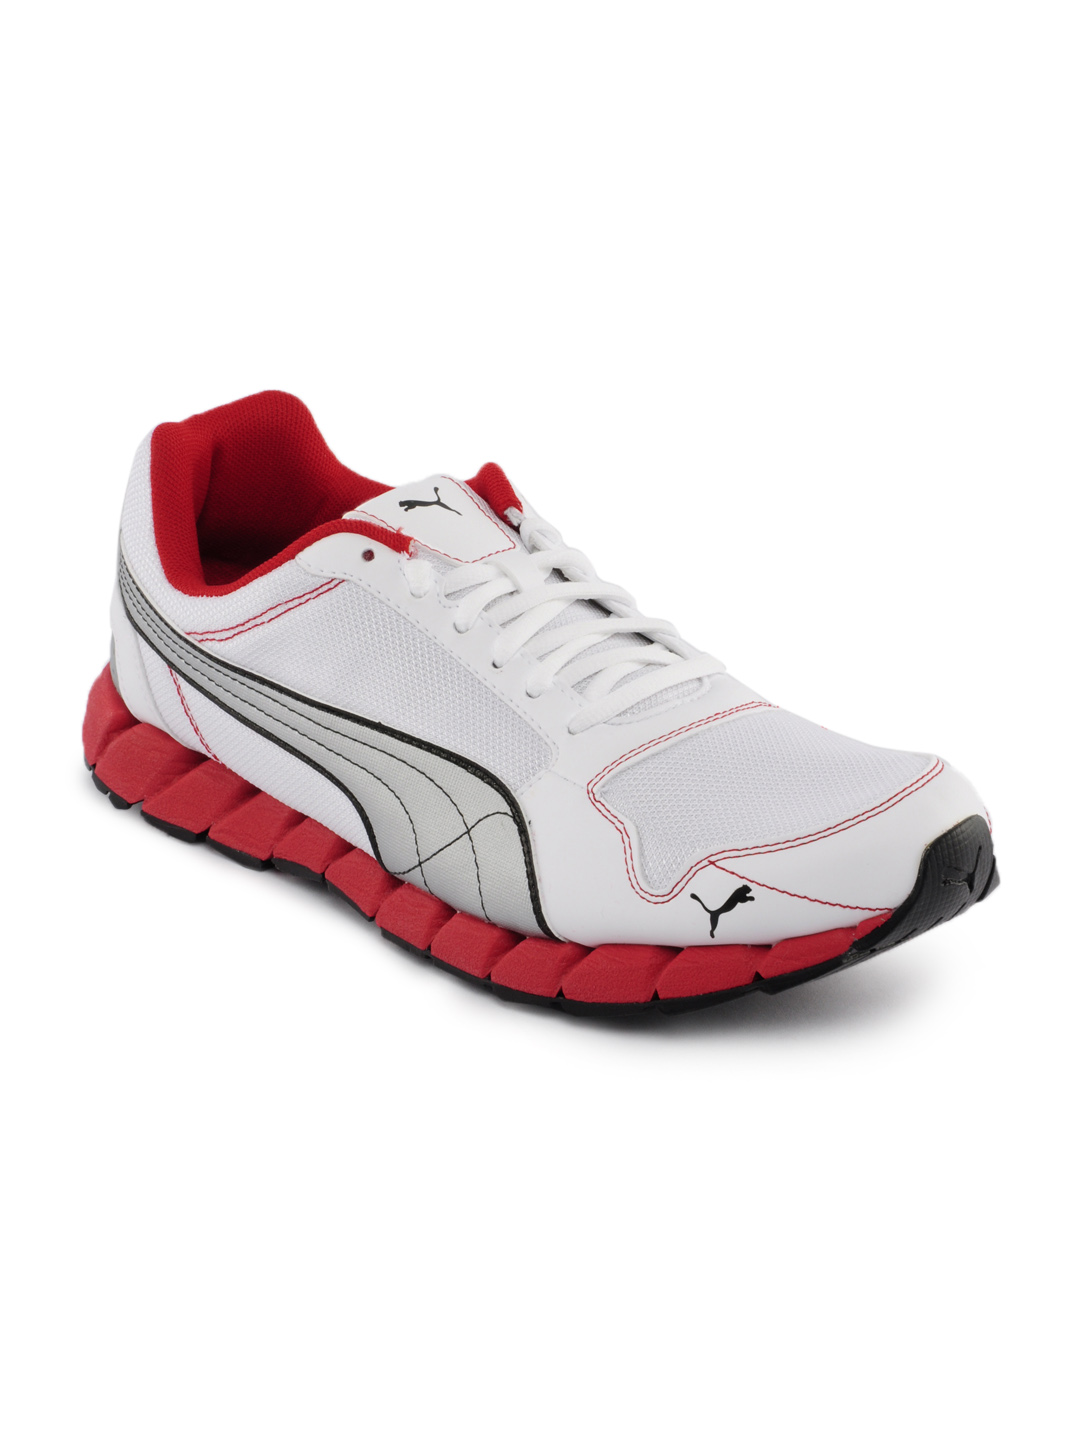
Puma Men Kevler Runner White Sports Shoes
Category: Footwear / Shoes / Sports Shoes
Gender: Men
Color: White
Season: Summer 2012
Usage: Sports